Louis Wagner (American general)

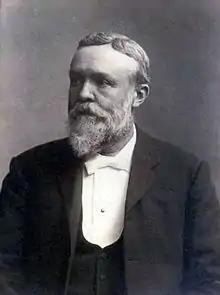

Louis Wagner (August 4, 1838 – January 15, 1914) was a German-born American military infantry officer who served in the Union Army and as the 9th Commander-in-Chief of the Grand Army of the Republic, 1880-1881.